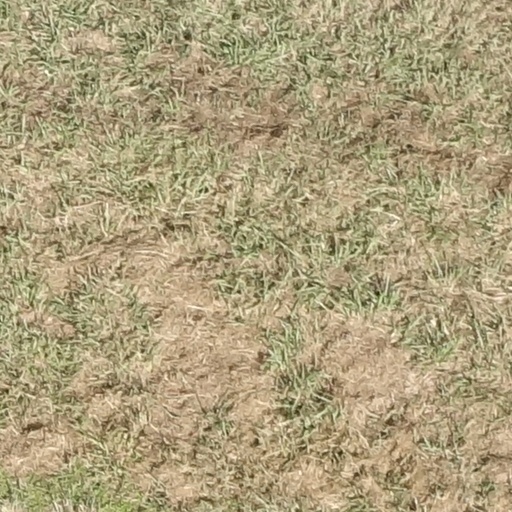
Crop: sorghum